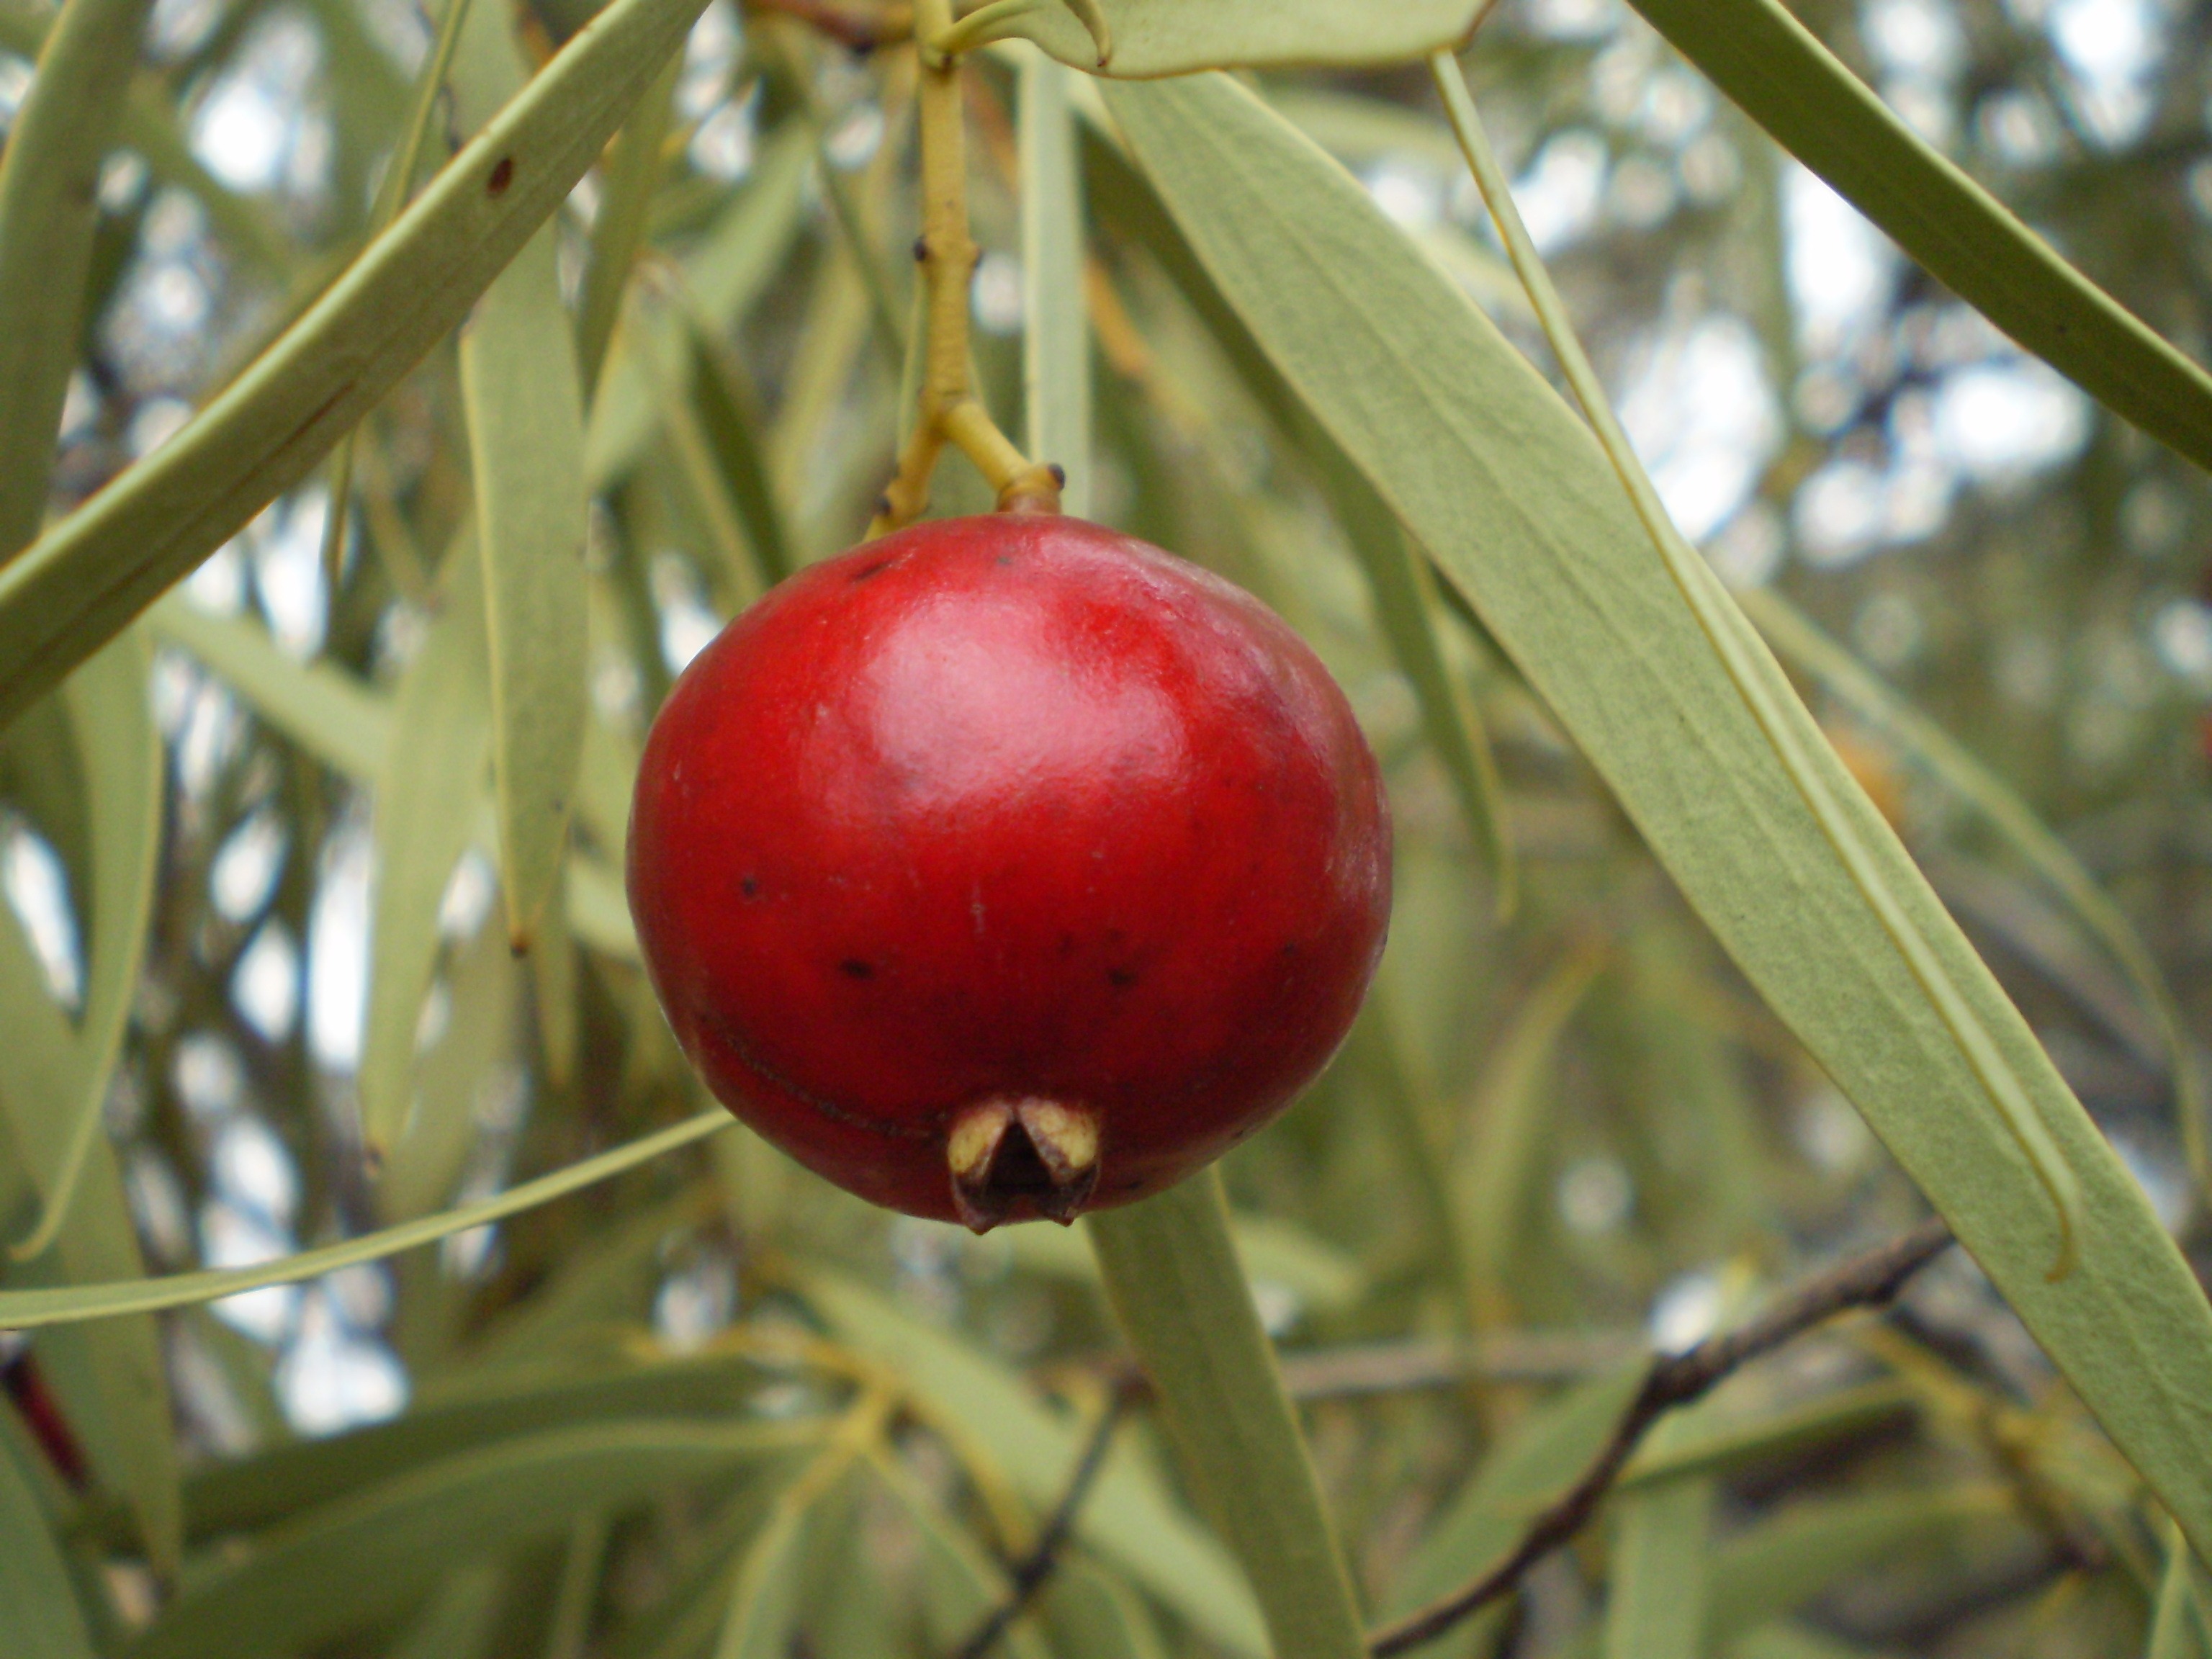
tree, branch, plant, fruit, sweet, flower, bush, food, red, produce, botany, flora, australia, leaves, exotic, aboriginal, flowering plant, rose family, acerola, malpighia, woody plant, land plant, sandalwood crop, quandong, native peach, santalum acuminatum, flora of australia, bush food, bush tucker, australian cuisine, australian bush fruits, bush fruits